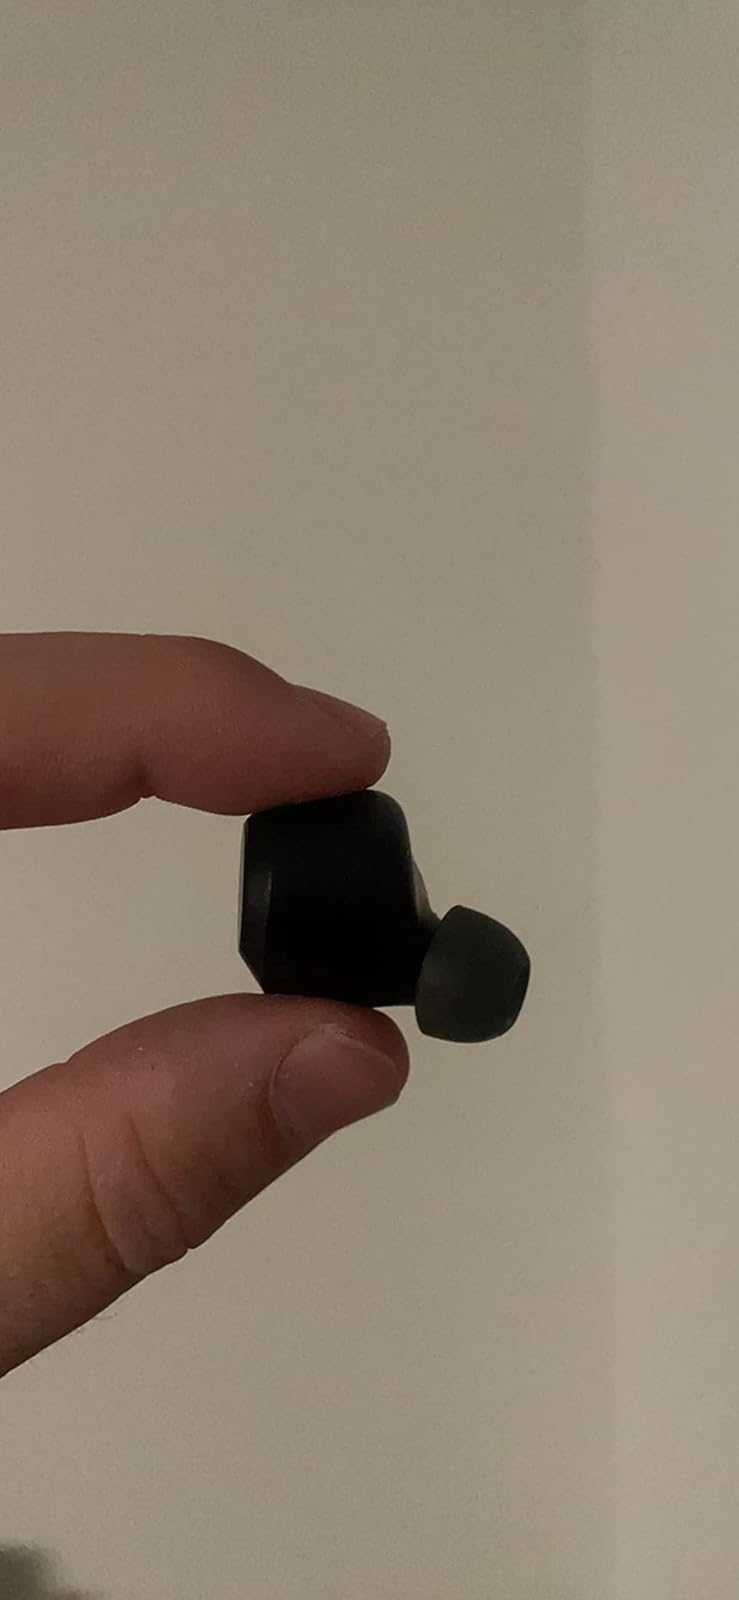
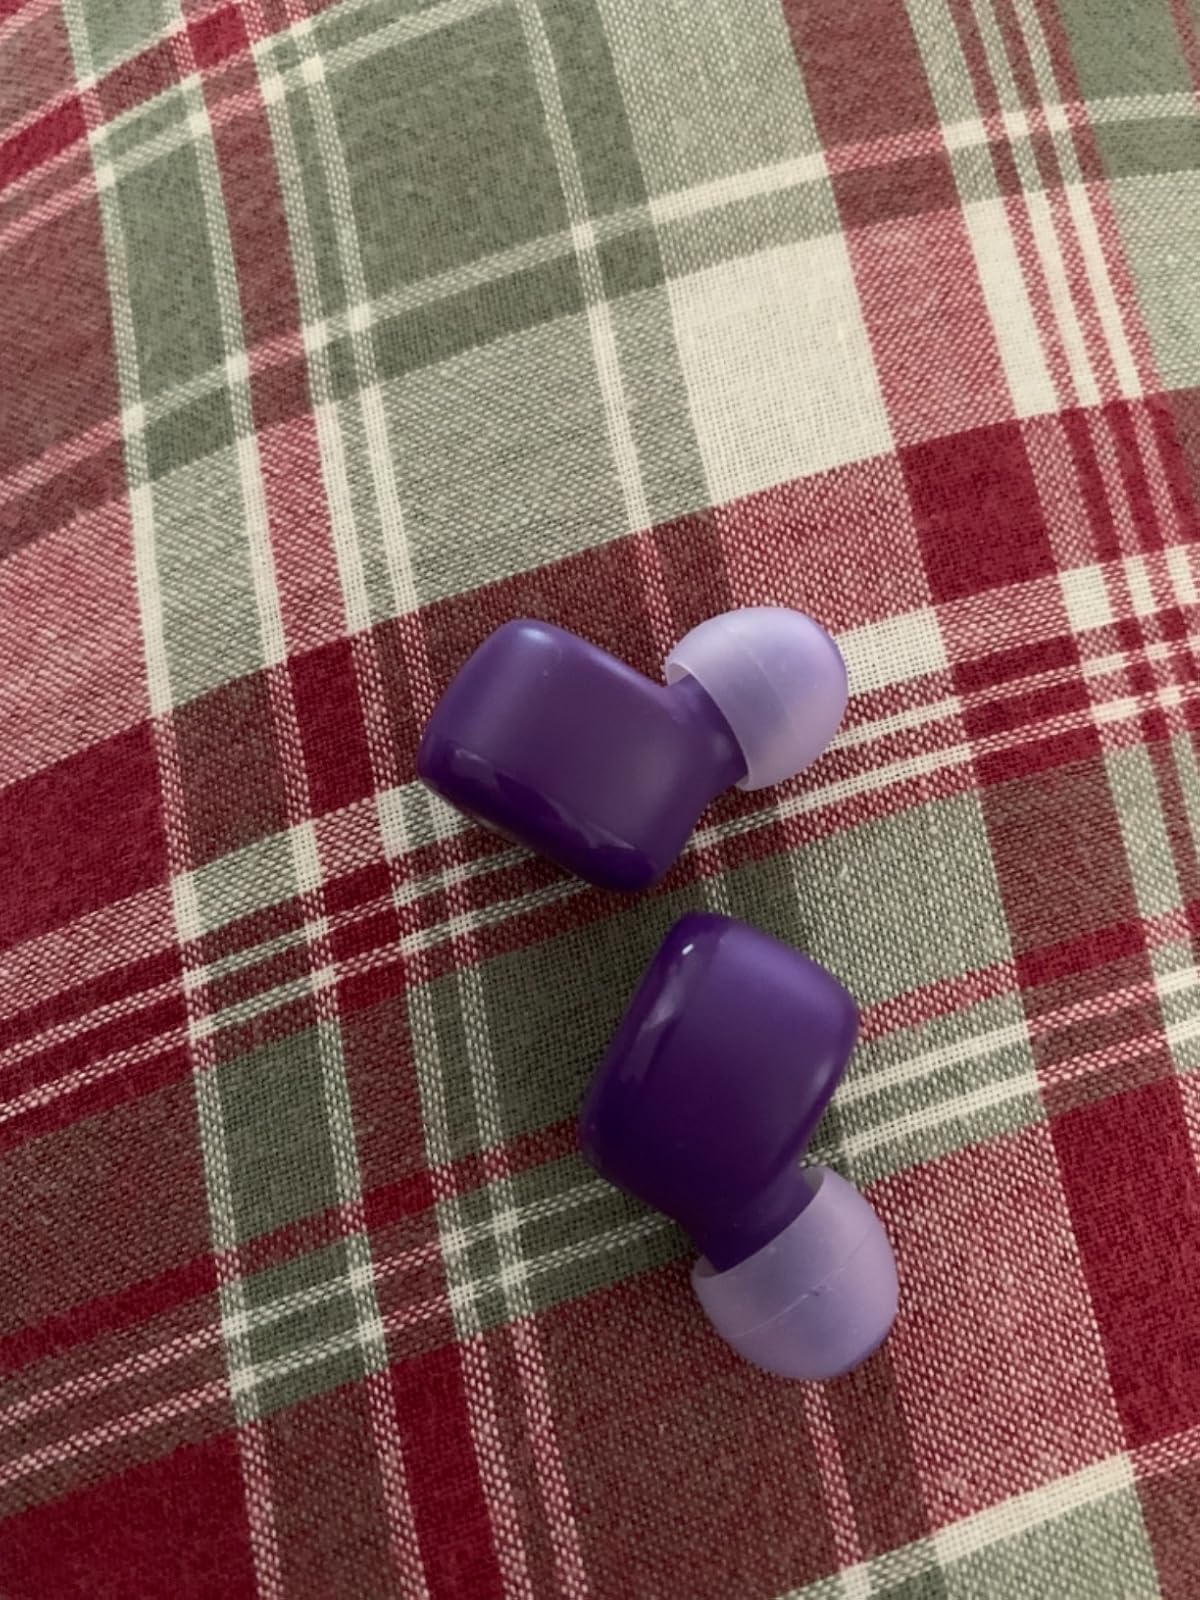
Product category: earbuds
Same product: no